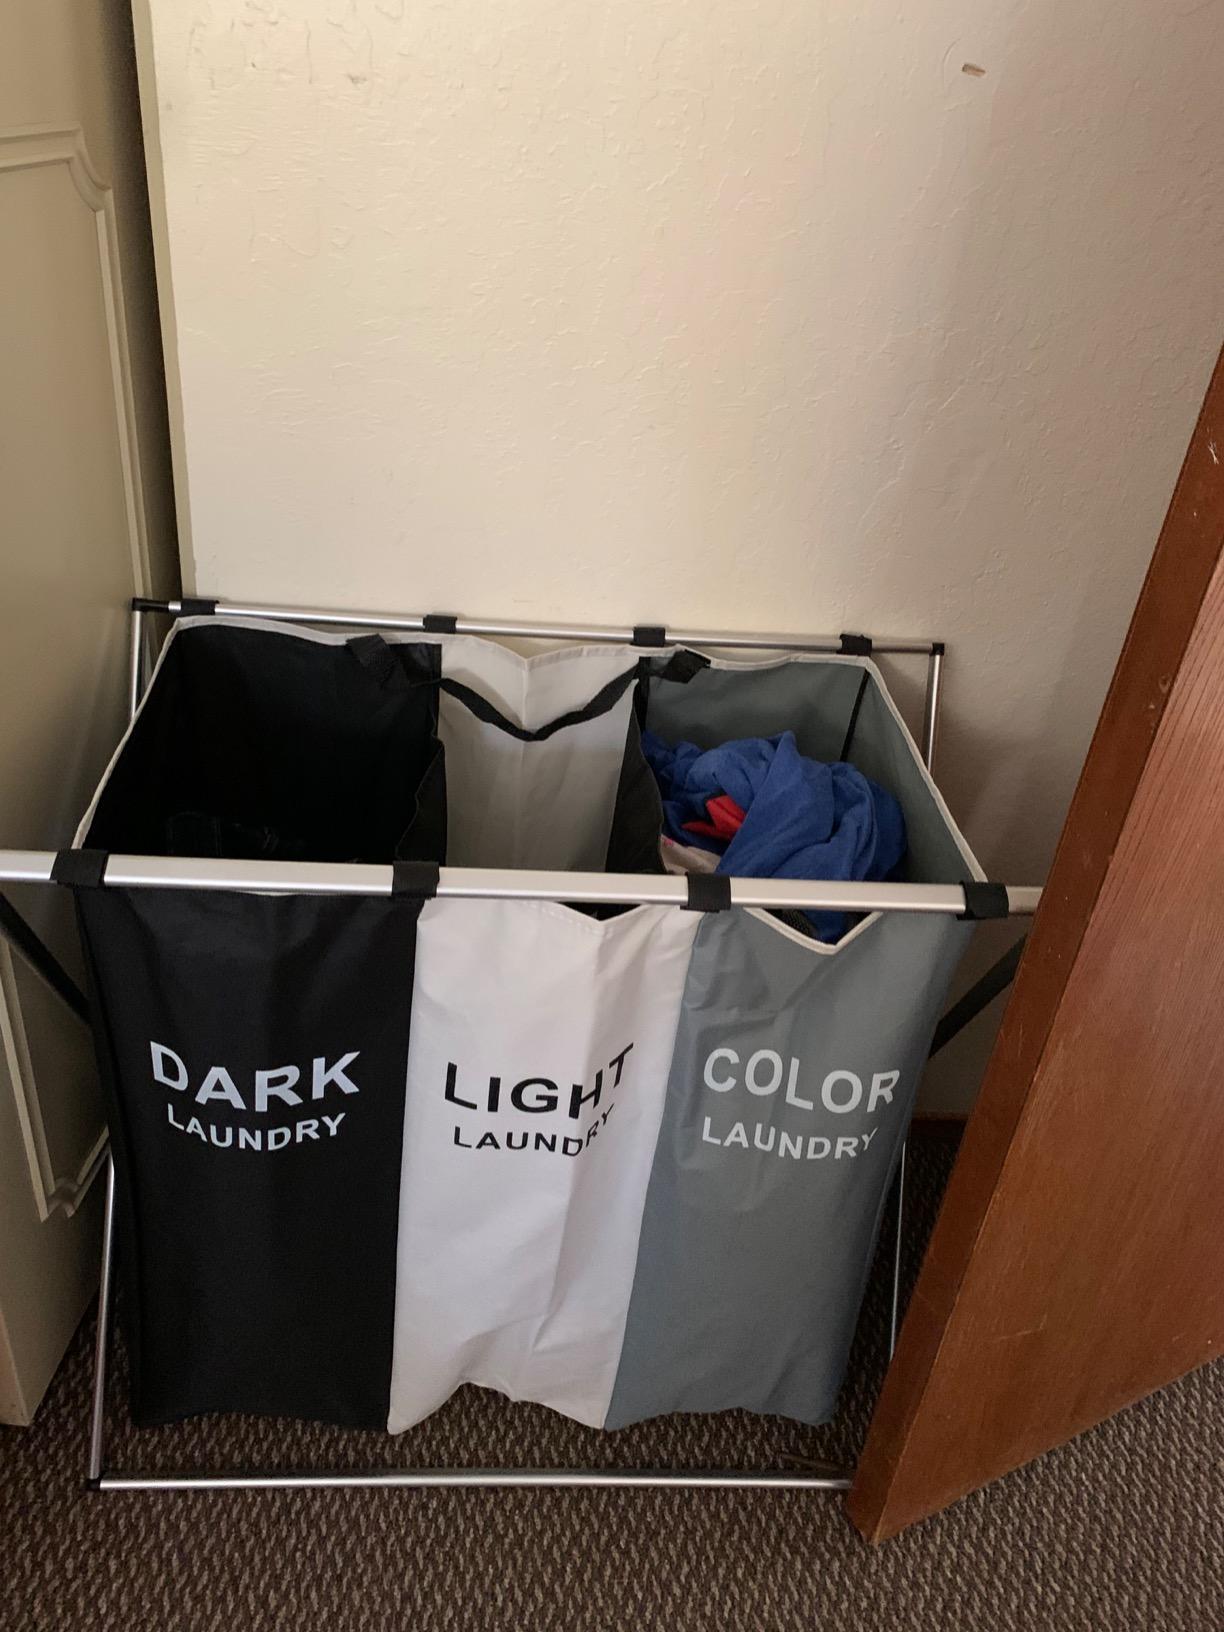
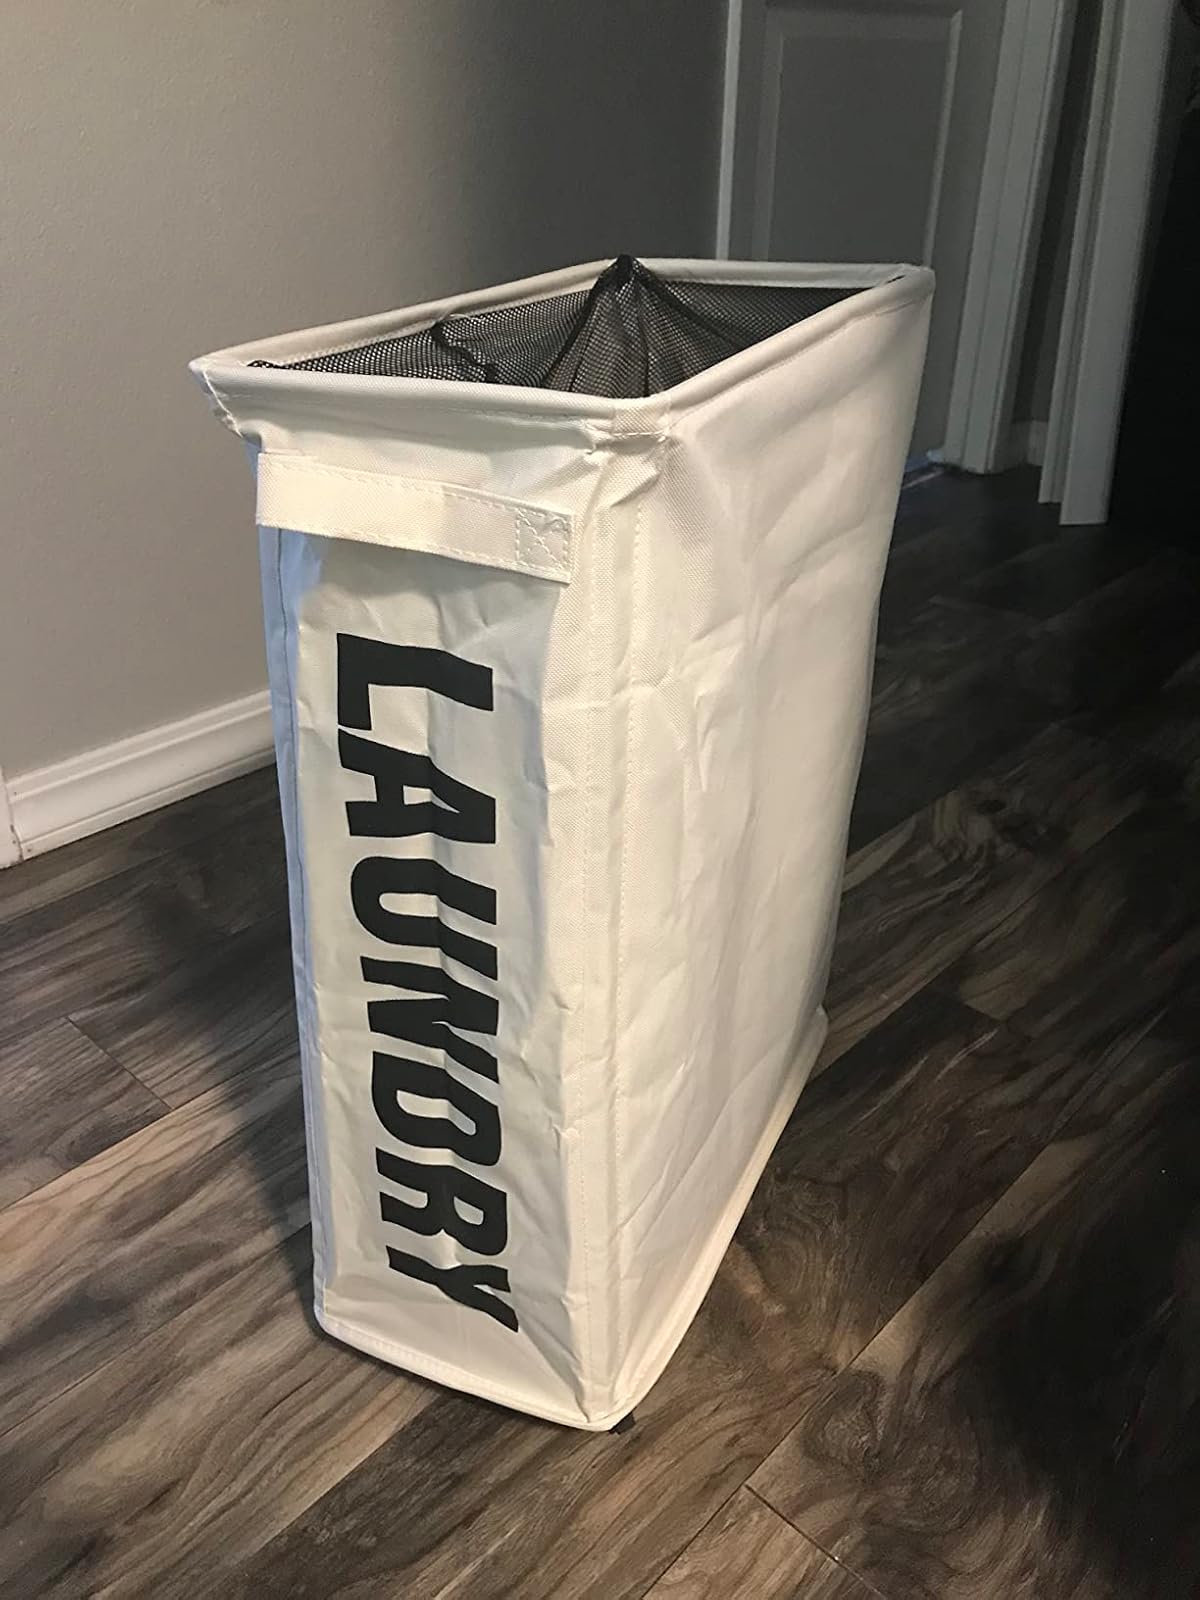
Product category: items_hamper
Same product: no